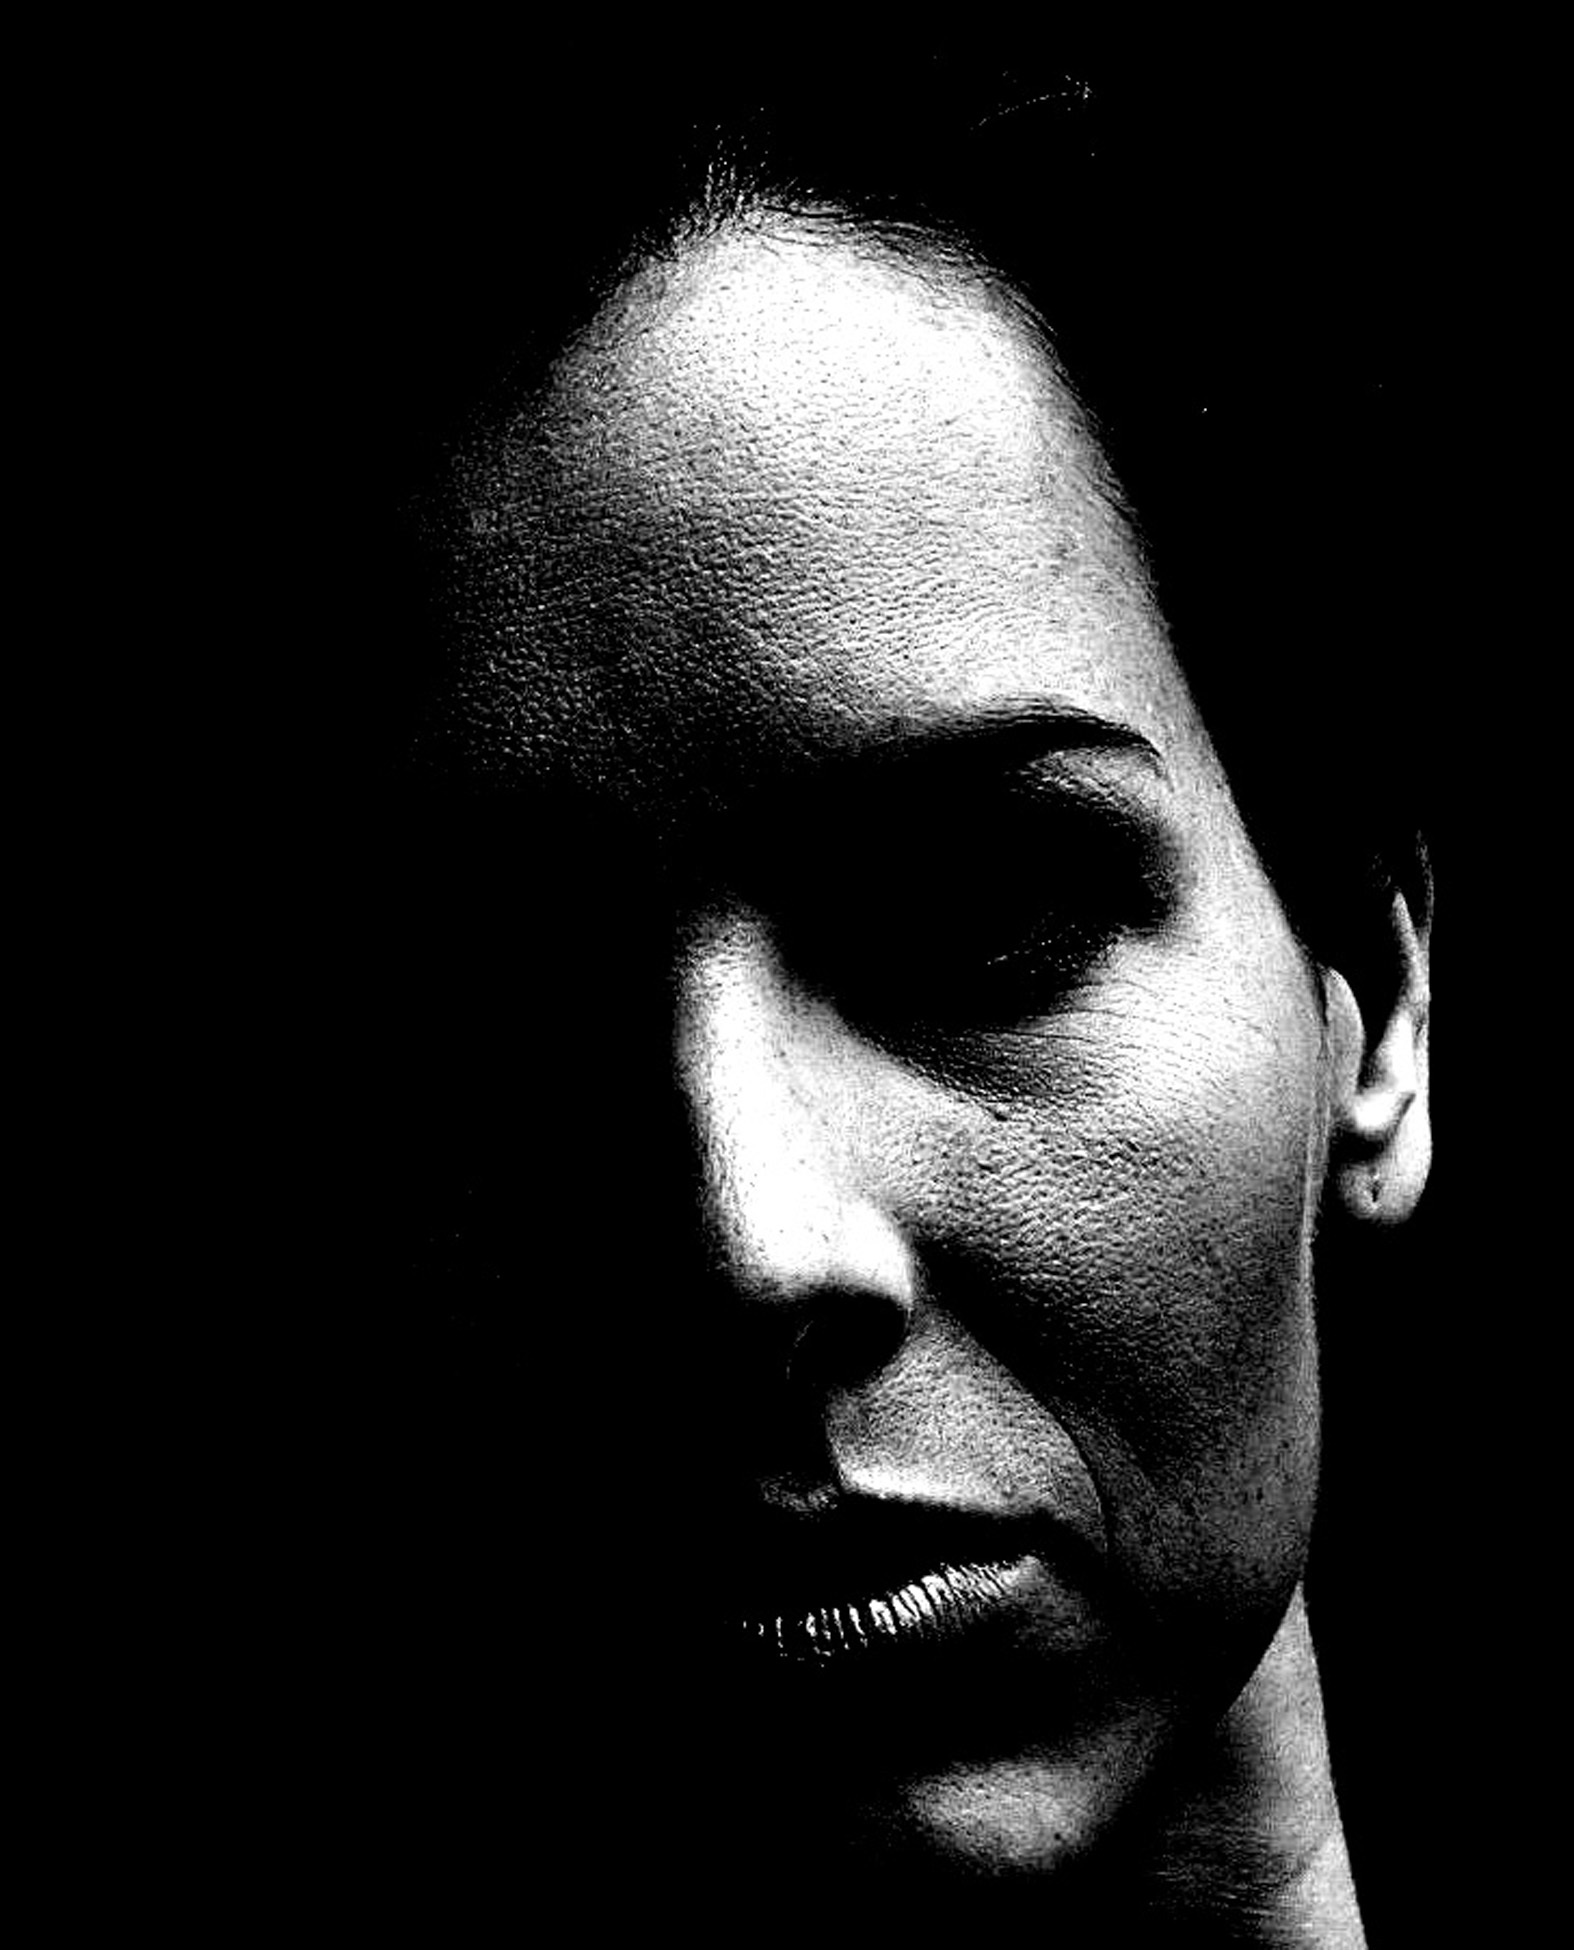
black and white, woman, photography, portrait, darkness, black, monochrome, close up, face, nose, head, sense, monochrome photography, album cover, film noir, facial hair